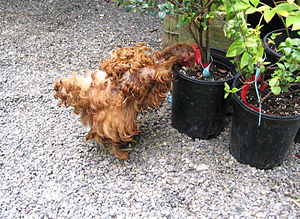
Frizzle / Galleri
Frizzle er en hønserace, der stammer fra Asien. Racens engelske navn betyder krøllet og hentyder til dens fjerdragt, som er usædvanlig på den måde, at fjerene vender omvendt, hvilket gør, at den ikke tåler vådt vejr, derfor bør den ikke holdes ude, når der er fare for nedbør. –Denne krøllethed optræder dog også som variant hos andre racer.